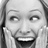
Emotion: surprise